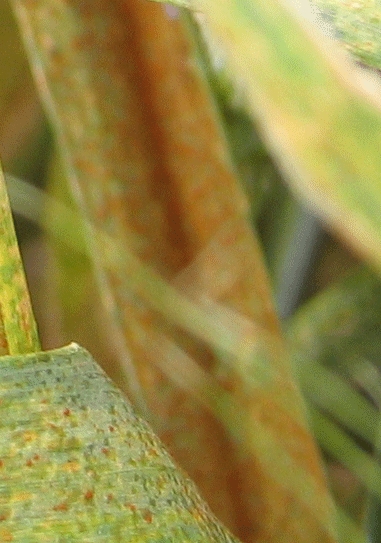
Label: Wheat___Brown_Rust